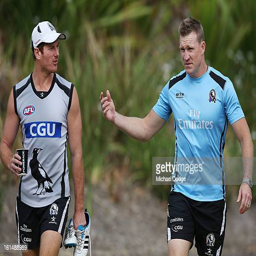
coach talks to olympic athlete on the way to a session